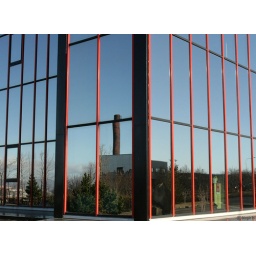
Old power plant reflects in a glass house